Sky position (RA, Dec in degrees): 156.782, 1.493
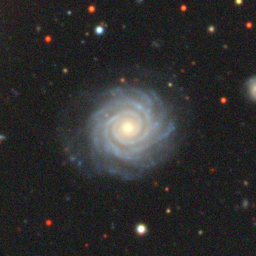
Galaxy morphology: Unbarred Tight Spiral Galaxies